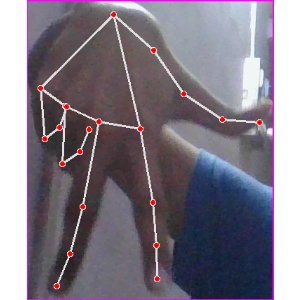
अक्षर: ग